Hillbilly

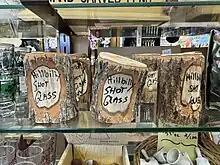
"Hillbilly shot glass" inscribed on a wooden shot glass at a gift shop in Nashville, Indiana

Pop culture has perpetuated the "hillbilly" stereotype. Scholarly works suggest that the media has exploited both the Appalachian region and people by classifying them as "hillbillies". These generalizations do not match the cultural experiences of Appalachians. Appalachians, like many other groups, do not subscribe to a single identity. One of the issues associated with stereotyping is that it is profitable. When "hillbilly" became a widely used term, entrepreneurs saw a window for potential revenue. They "recycled" the image and brought it to life through various forms of media.